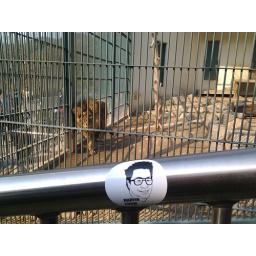
checking in at the cheongju zoo with lions, tigers and bears oh my.